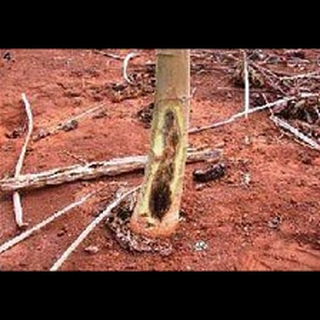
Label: wheat_common_root_rot